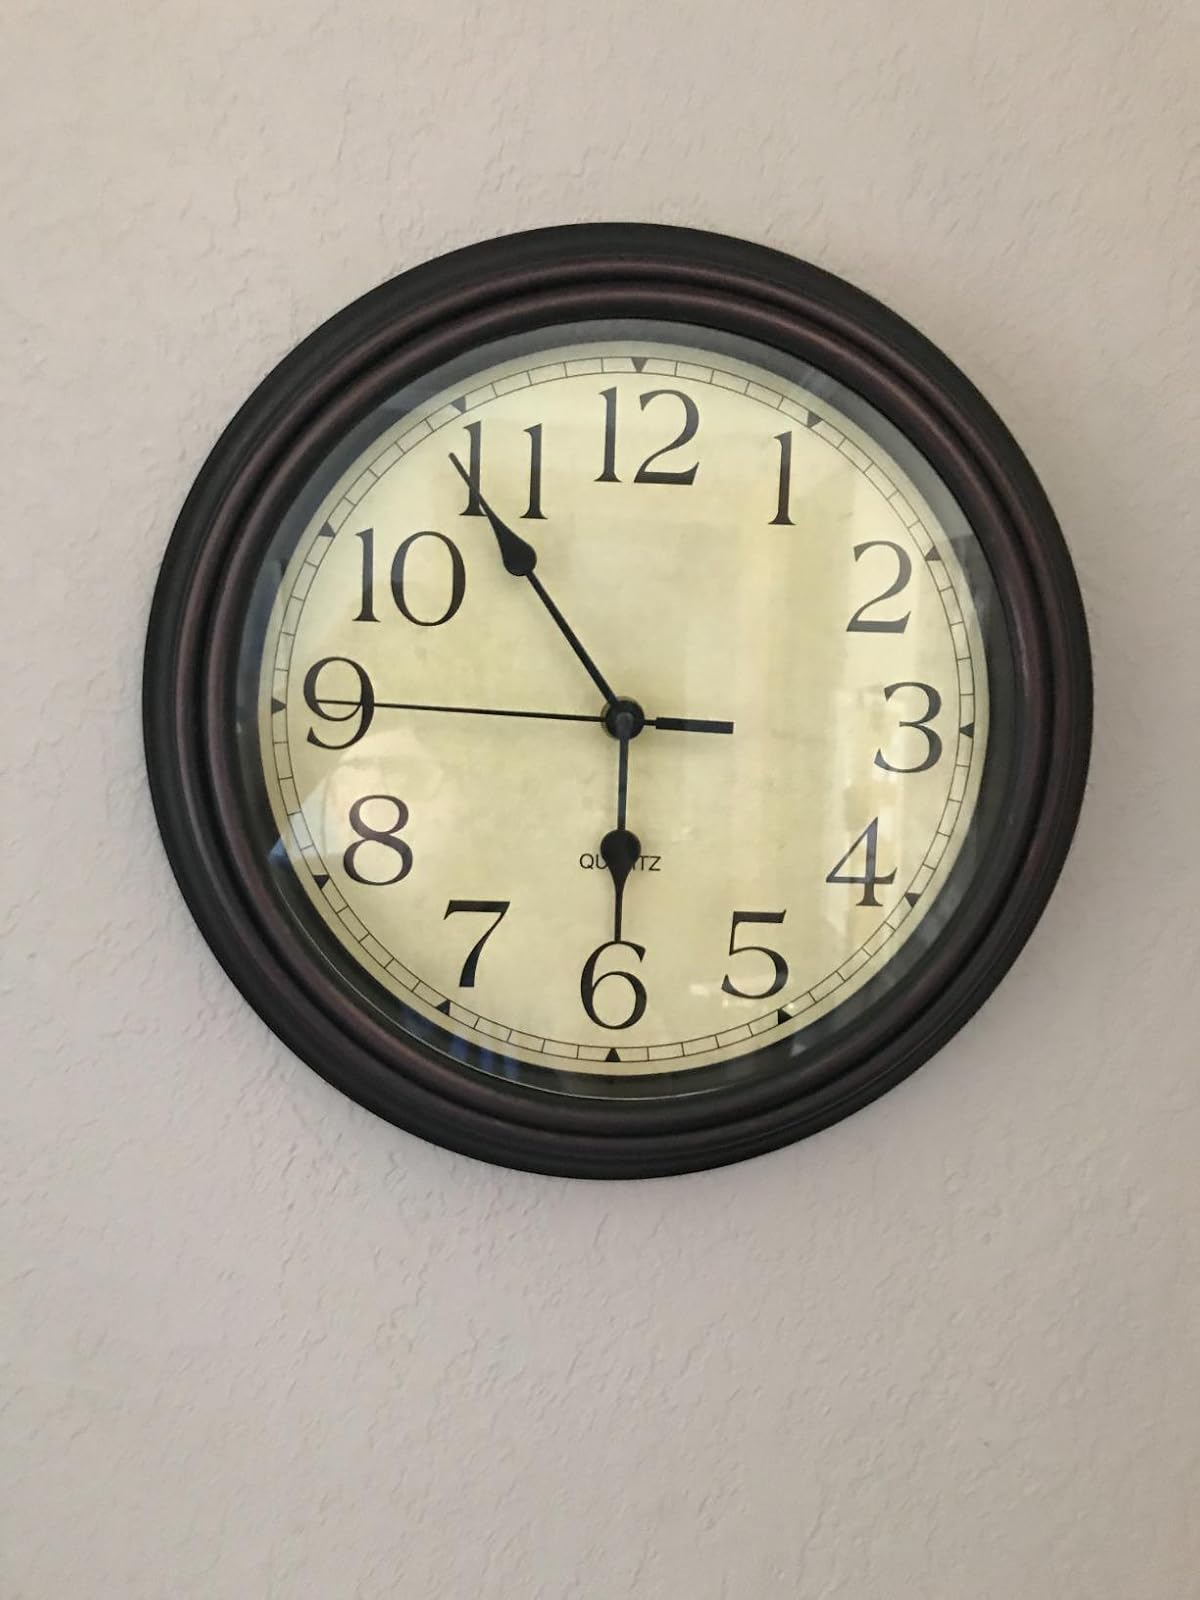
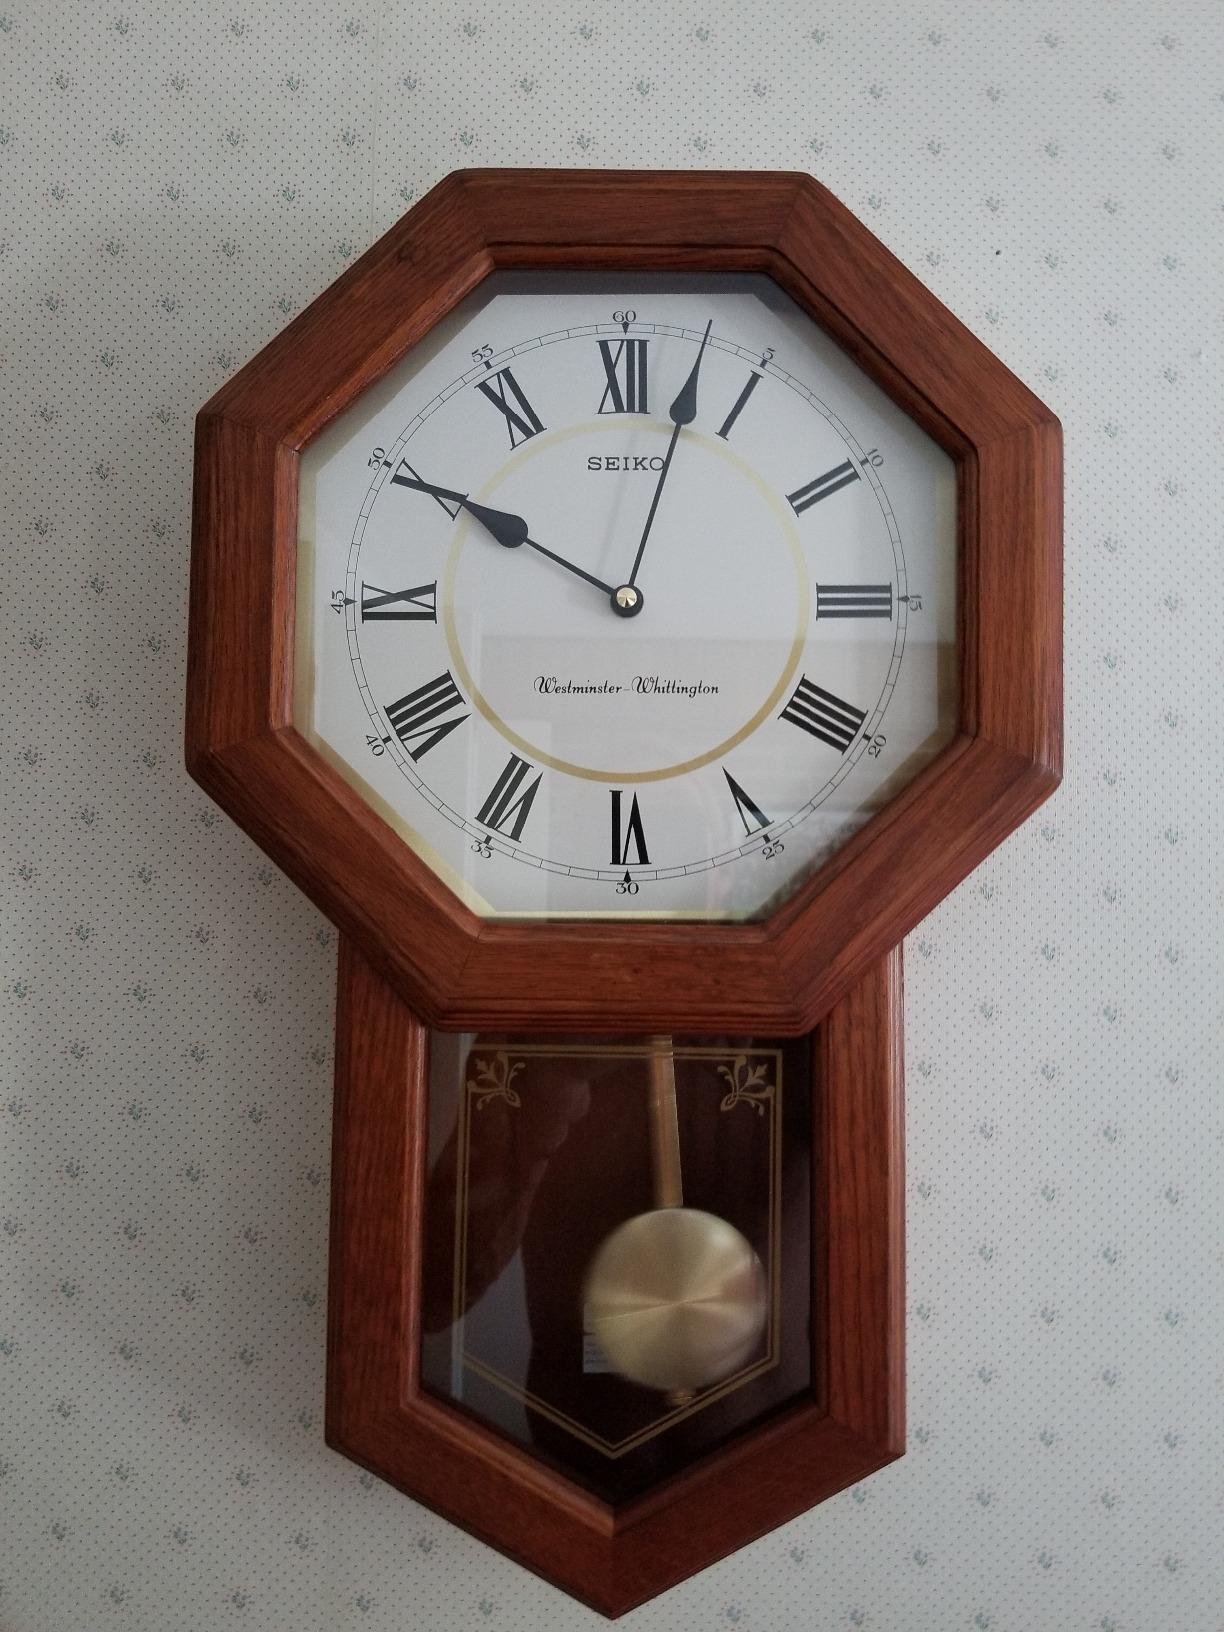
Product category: clock
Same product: no